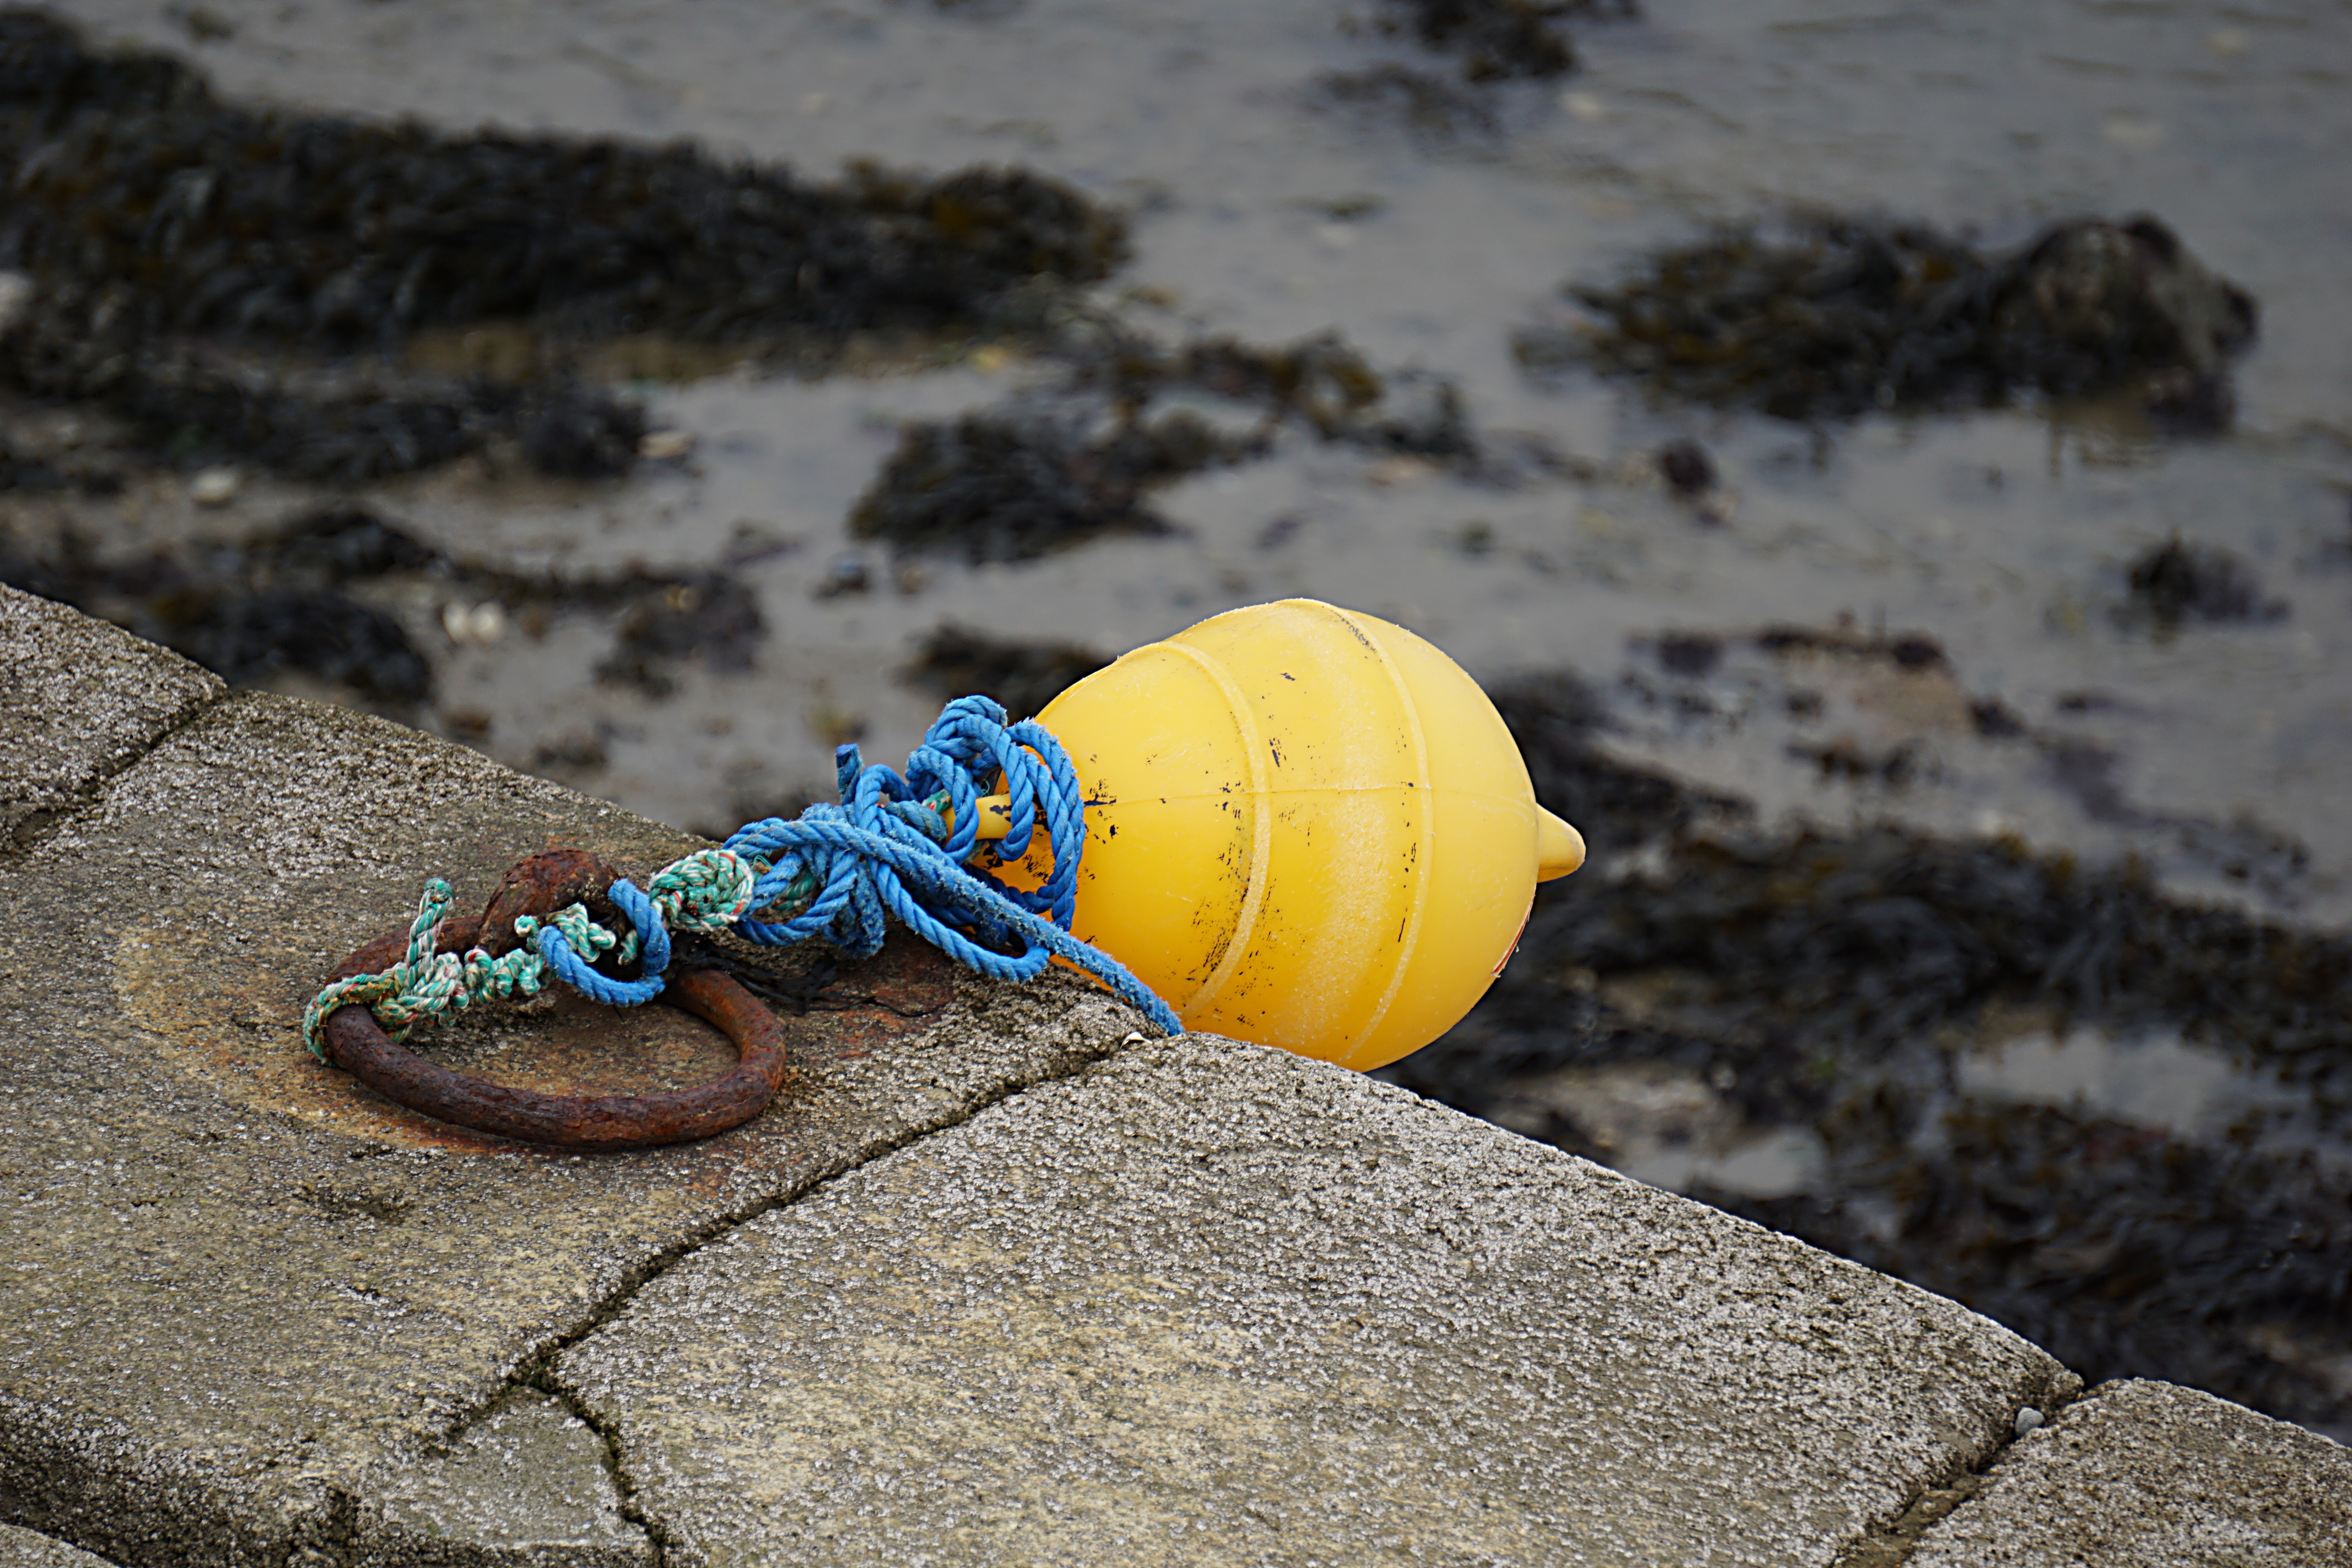
sea, water, sand, color, blue, port, float, yellow, colors, buoy, marine, wharf, bowls